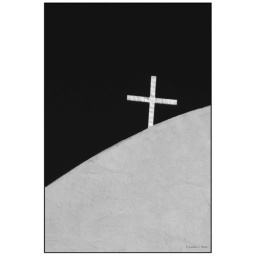
San Ysidro Church cross in black and white